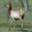
Label: deer